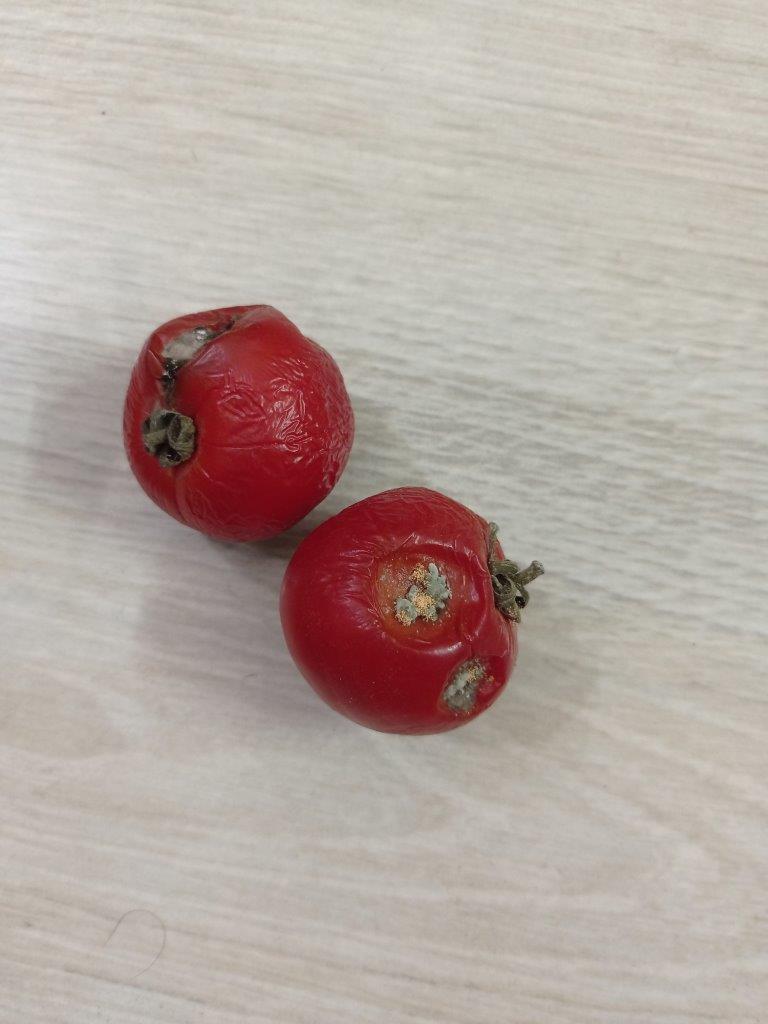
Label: Rotten